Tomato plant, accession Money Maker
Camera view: horizontal (90 deg, fisheye); turntable rotation: 270 degrees
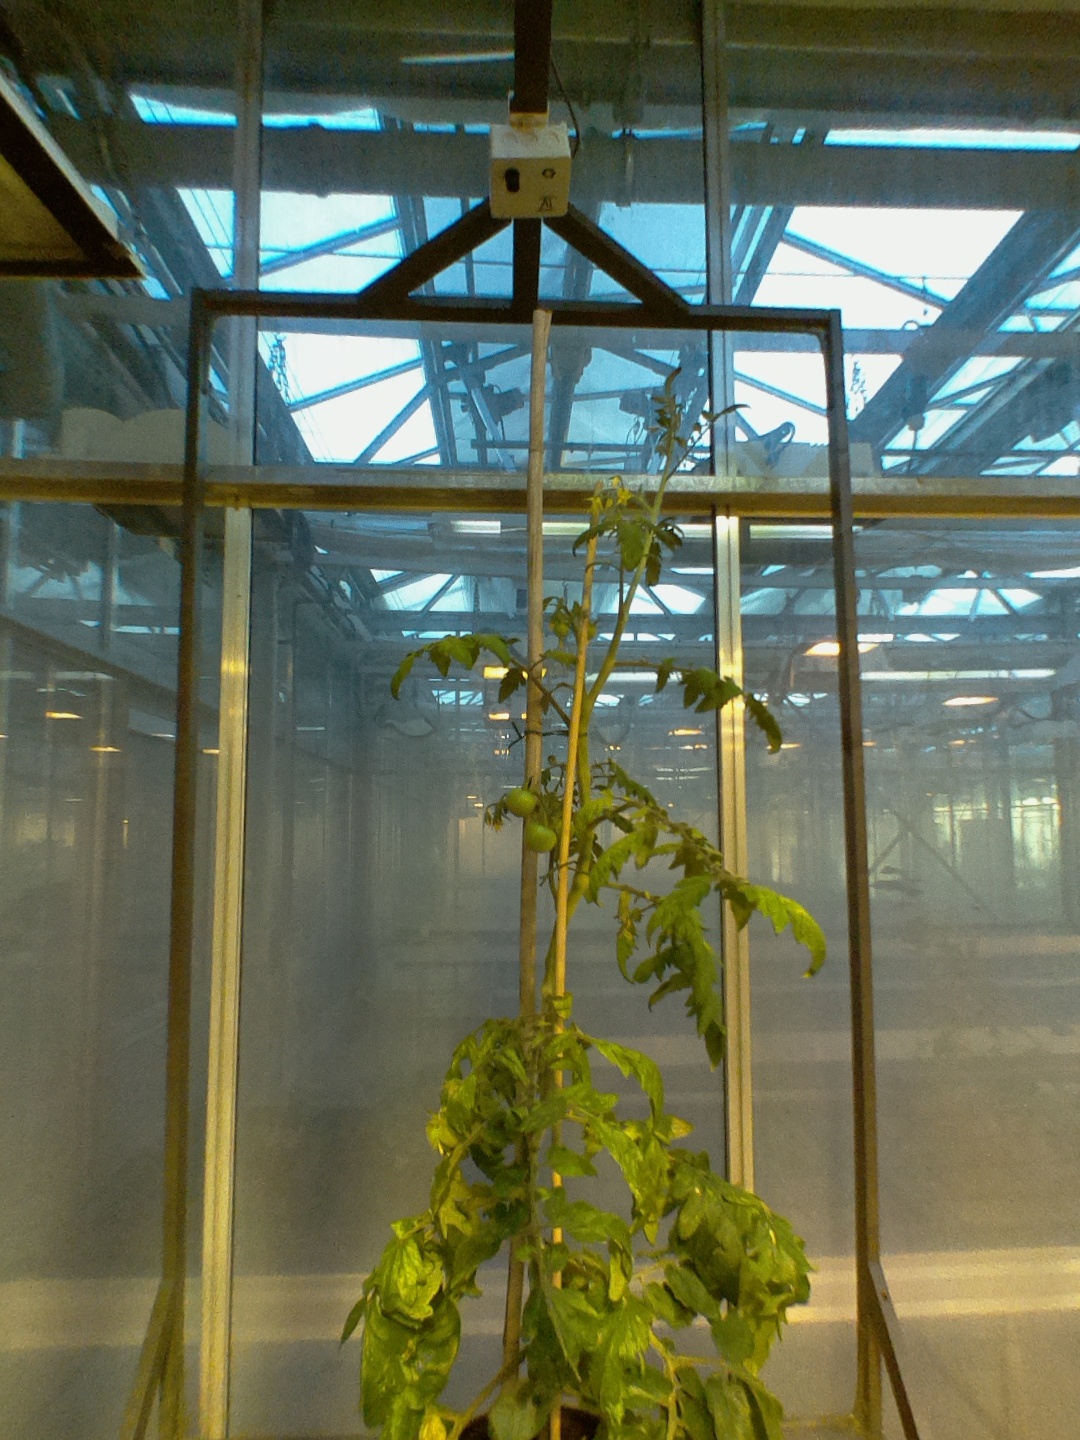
BBCH growth stage 74: 40%-50% of final fruit size